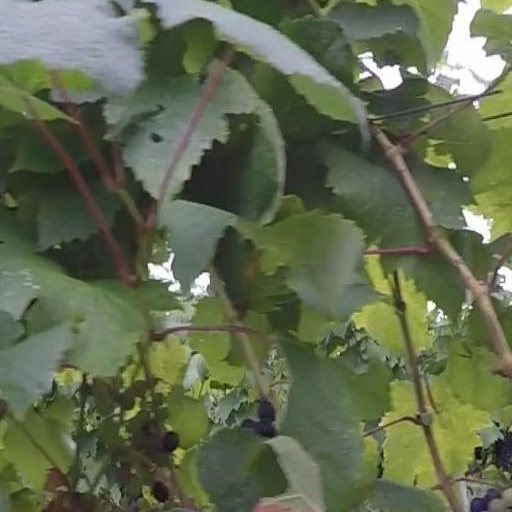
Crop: grape